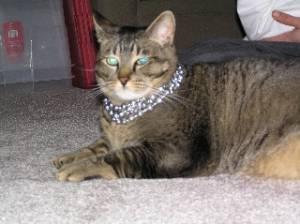
Maine Coon